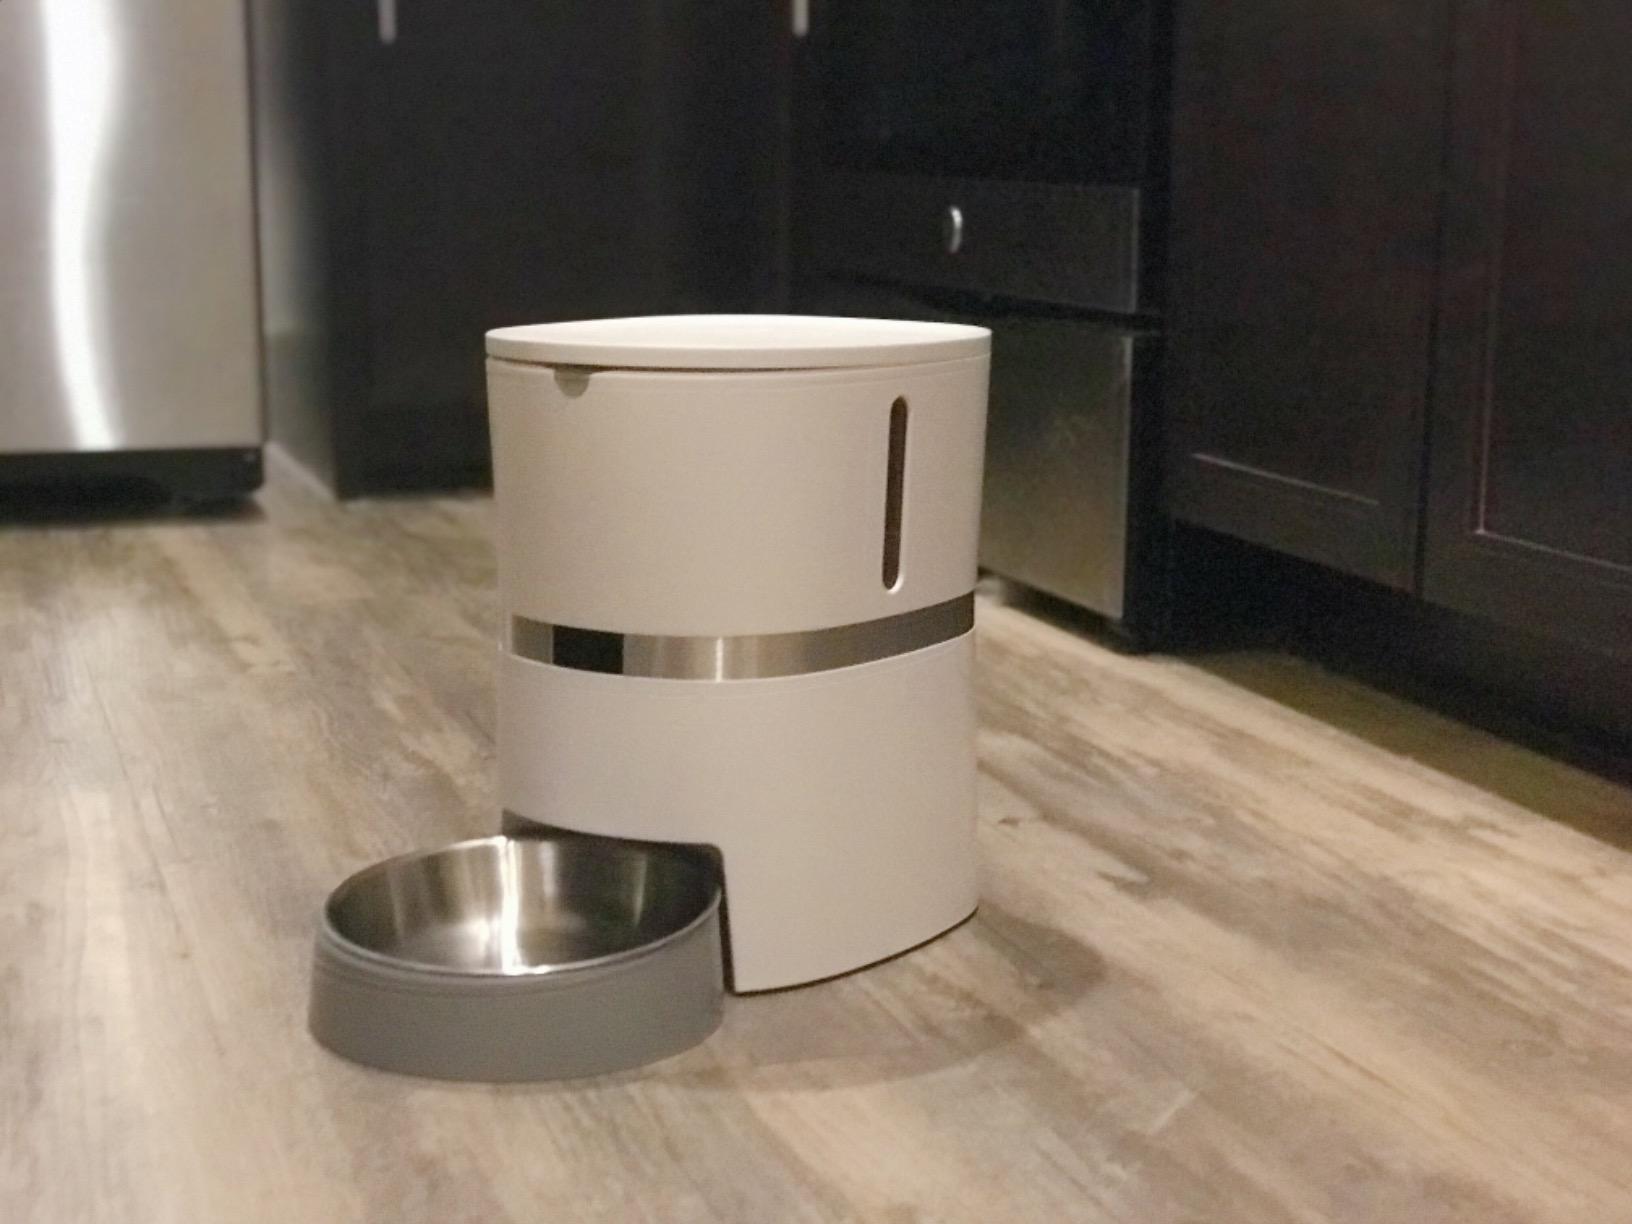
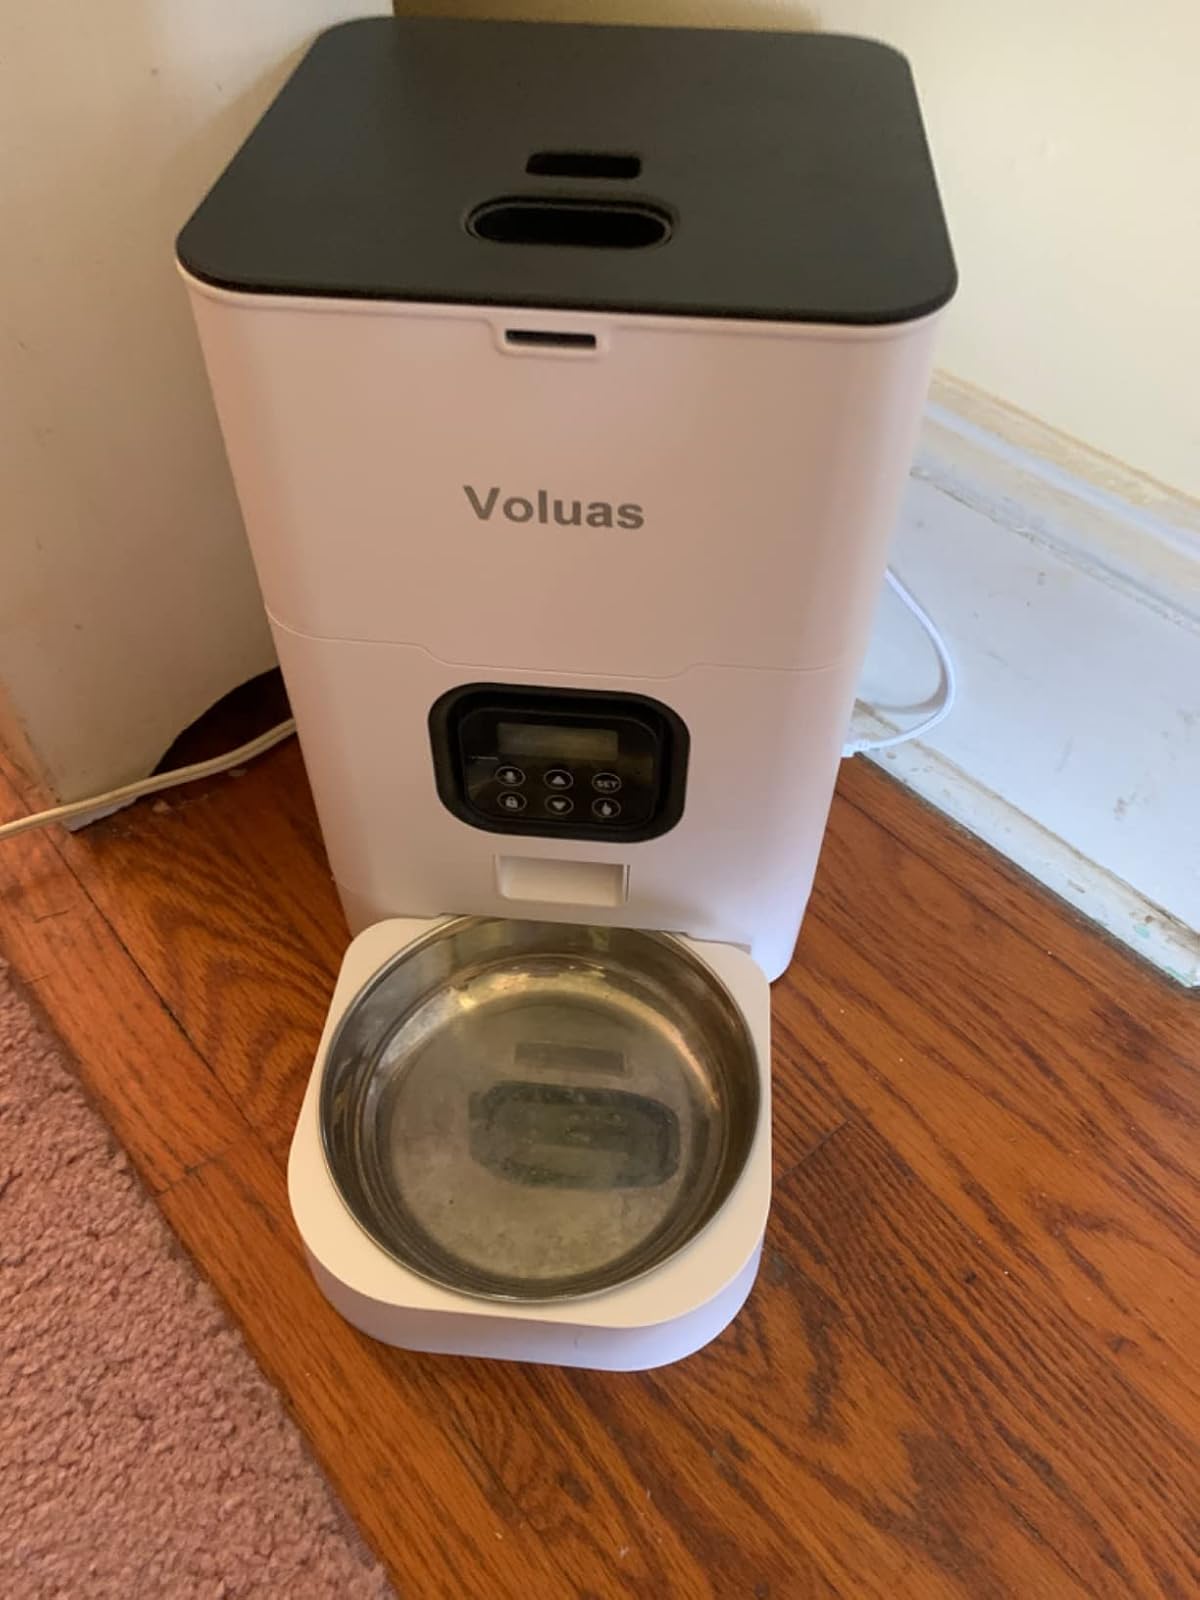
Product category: items_feeder
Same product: no